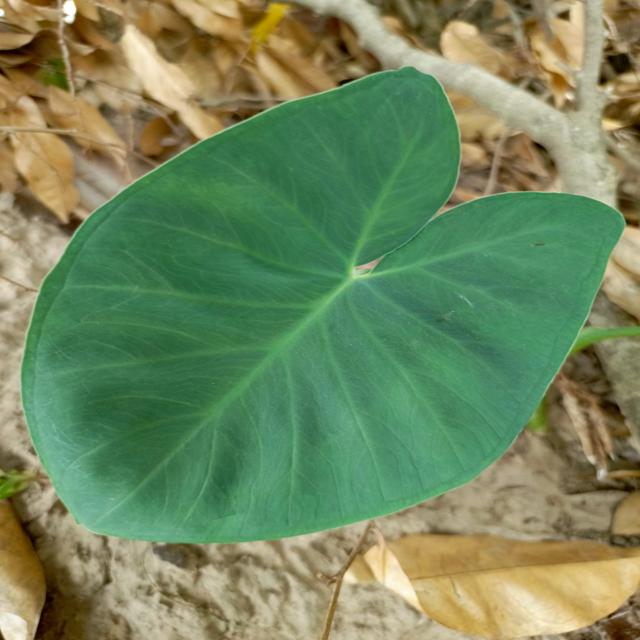
Label: Healthy